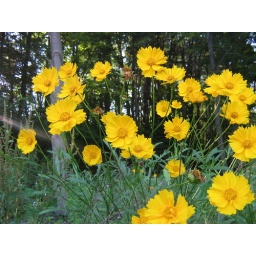
flowers in the rock field